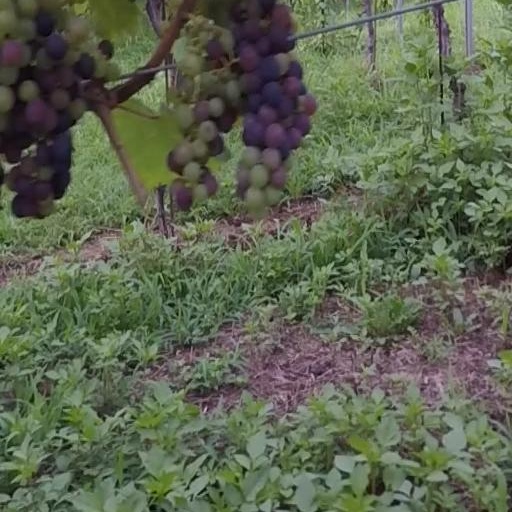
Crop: grape